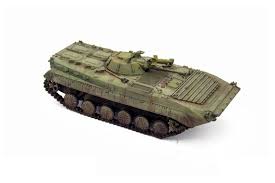
Label: BMP-1